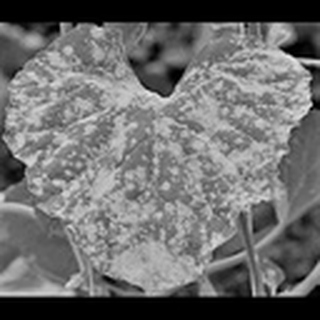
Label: cotton_powdery_mildew